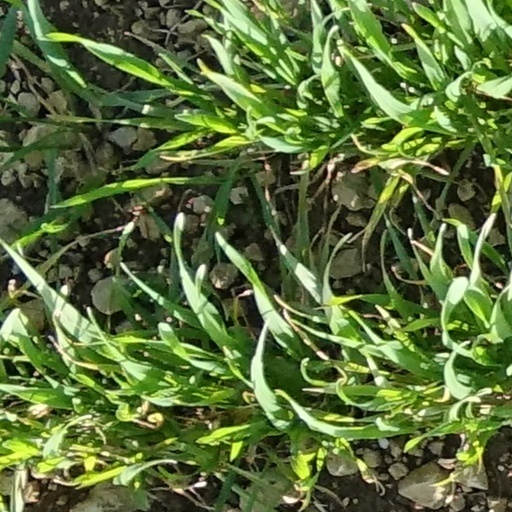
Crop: wheat